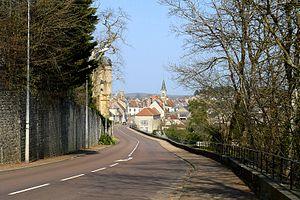
Châtillon-en-Bazois (Nièvre, France)
Châtillon-en-Bazois est une commune française située dans le département de la Nièvre, en région Bourgogne-Franche-Comté.